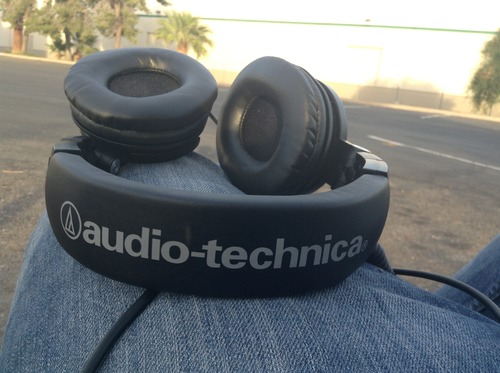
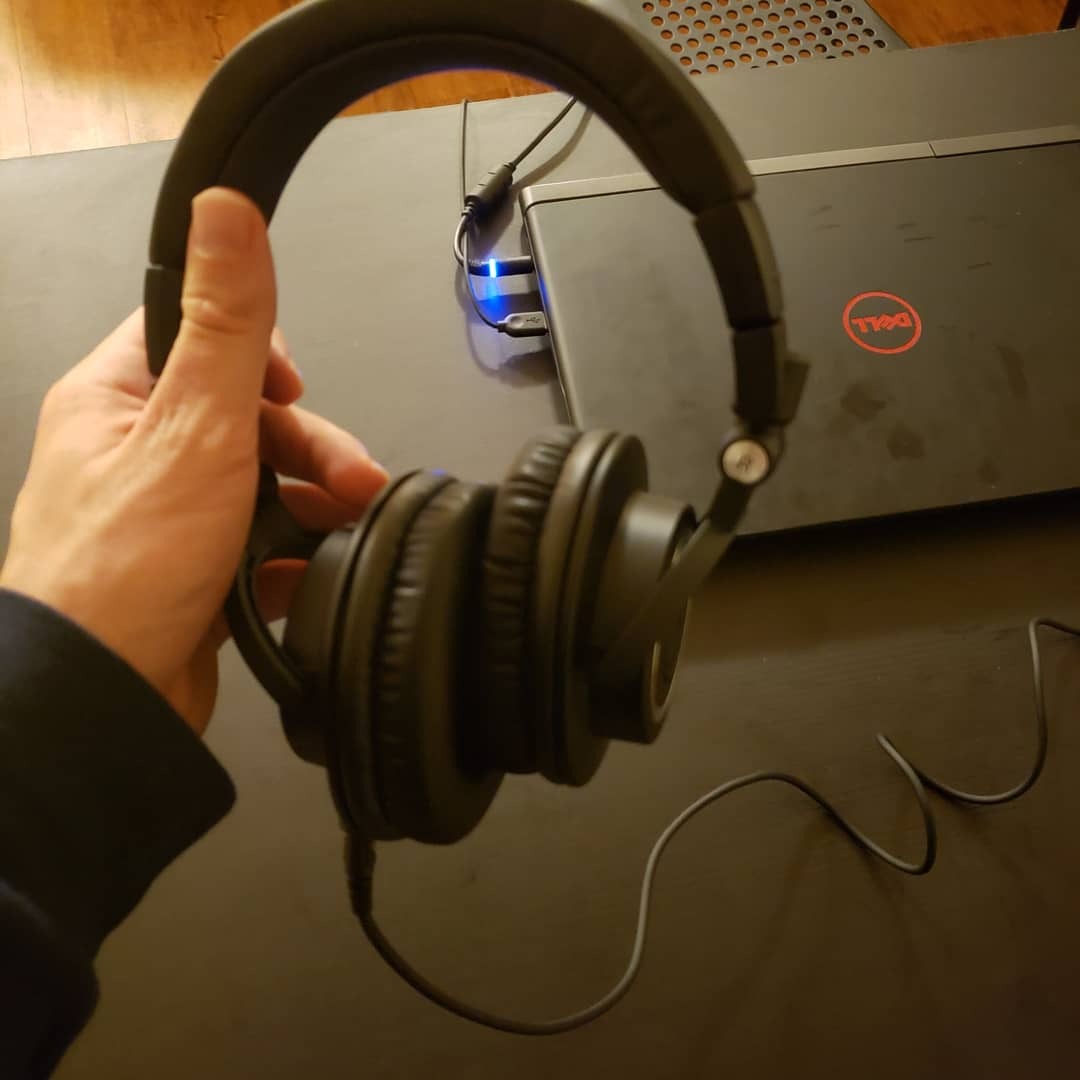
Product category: headphones
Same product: no